Wilsonville Spokesman

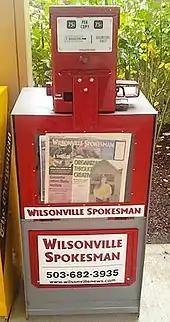
Newsbox with the newspaper on sale

The Wilsonville Spokesman is the local weekly newspaper in Wilsonville, Oregon, United States. Published on Wednesdays, the paper is owned by Pamplin Media Group, which owns other local newspapers in Oregon such as "The Newberg Graphic" and "The Canby Herald".